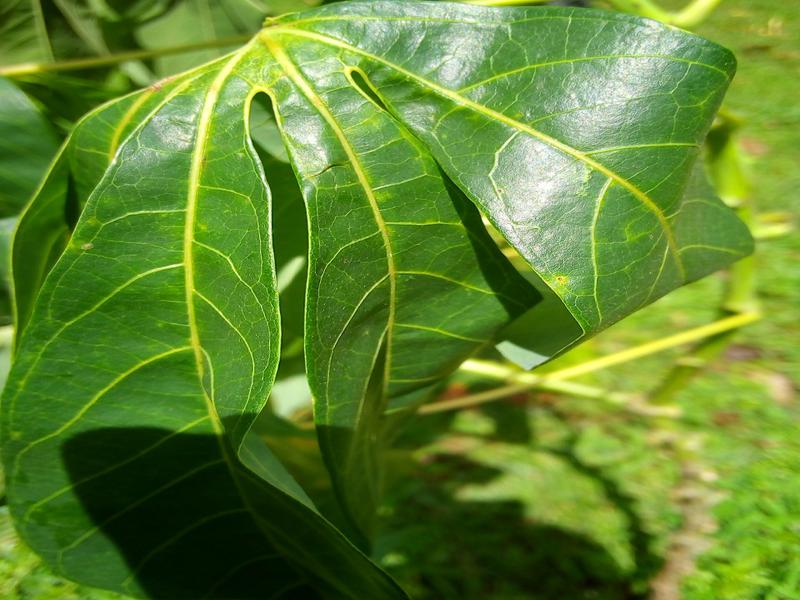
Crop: cassava
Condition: healthy